Freinberg (Linz)

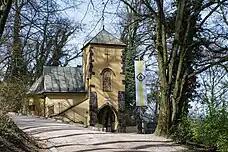
Barbara-Kapelle

In 1932, the "oberösterreichische Artilleristenbund" (Upper Austrian Artillerymen's Association) had the Barbara Chapel built on the Römerstraße on the Freinberg in memory of the fallen comrades of the First World War. The chapel is oriented to the northeast and was designed to offer an unobstructed view of the Danube Valley and Linz at the time. It features a small tower rising above a porch that is open on three sides. On the southern side of the chapel, there is a sgraffito depicting Saint Barbara, along with a building, a host, a cannon, and the inscription: "Saint Barbara pray for us." The Chapel of St. Barbara is part of the parish of St. Matthias.